Guajeo

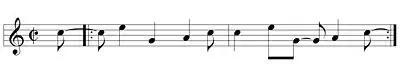
Generic son-based guajeo written in cut-timeFile:Generic 3-2 guajeo.mid

In the late 1930s Arsenio Rodríguez took the pivotal step of replacing the guitar with the piano in the son conjunto. The piano has ever since, been a staple of Cuban popular music, and its "offspring" salsa.